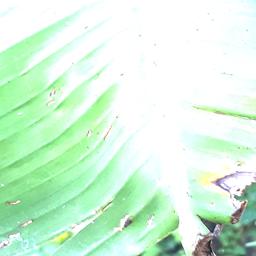
Label: POTASSIUM DEFICIENCY